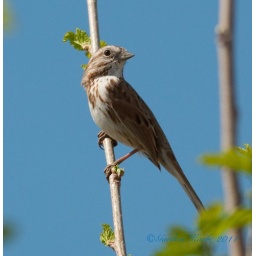
Spring is in the air. He was flying from tree to tree just singing his little heart out.